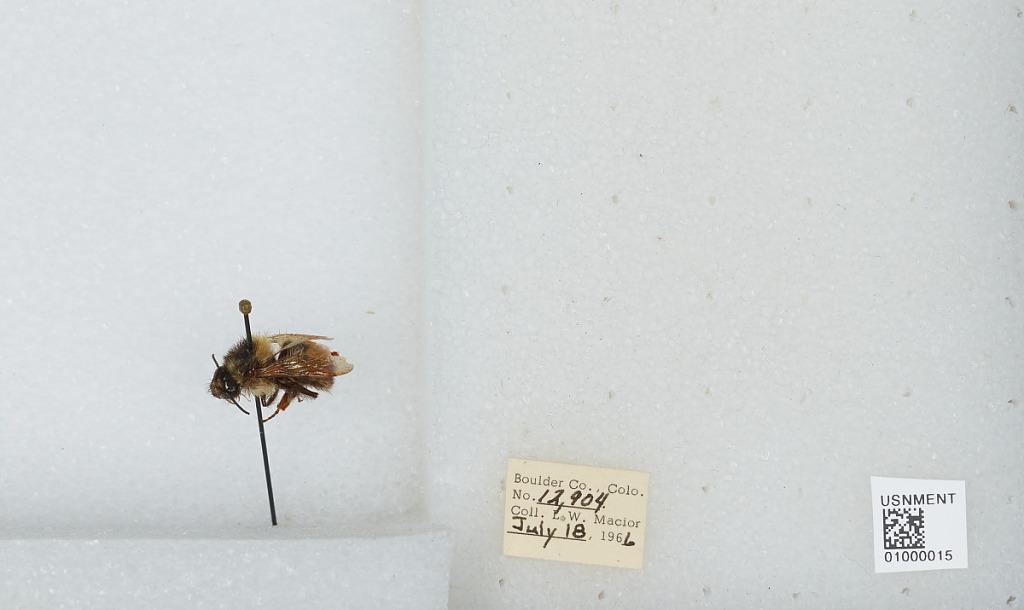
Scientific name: Bombus (Pyrobombus) melanopygus Nylander
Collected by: L. Macior
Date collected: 1966-7-18
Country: United States
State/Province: Colorado
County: Boulder
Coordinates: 40.015, -105.27